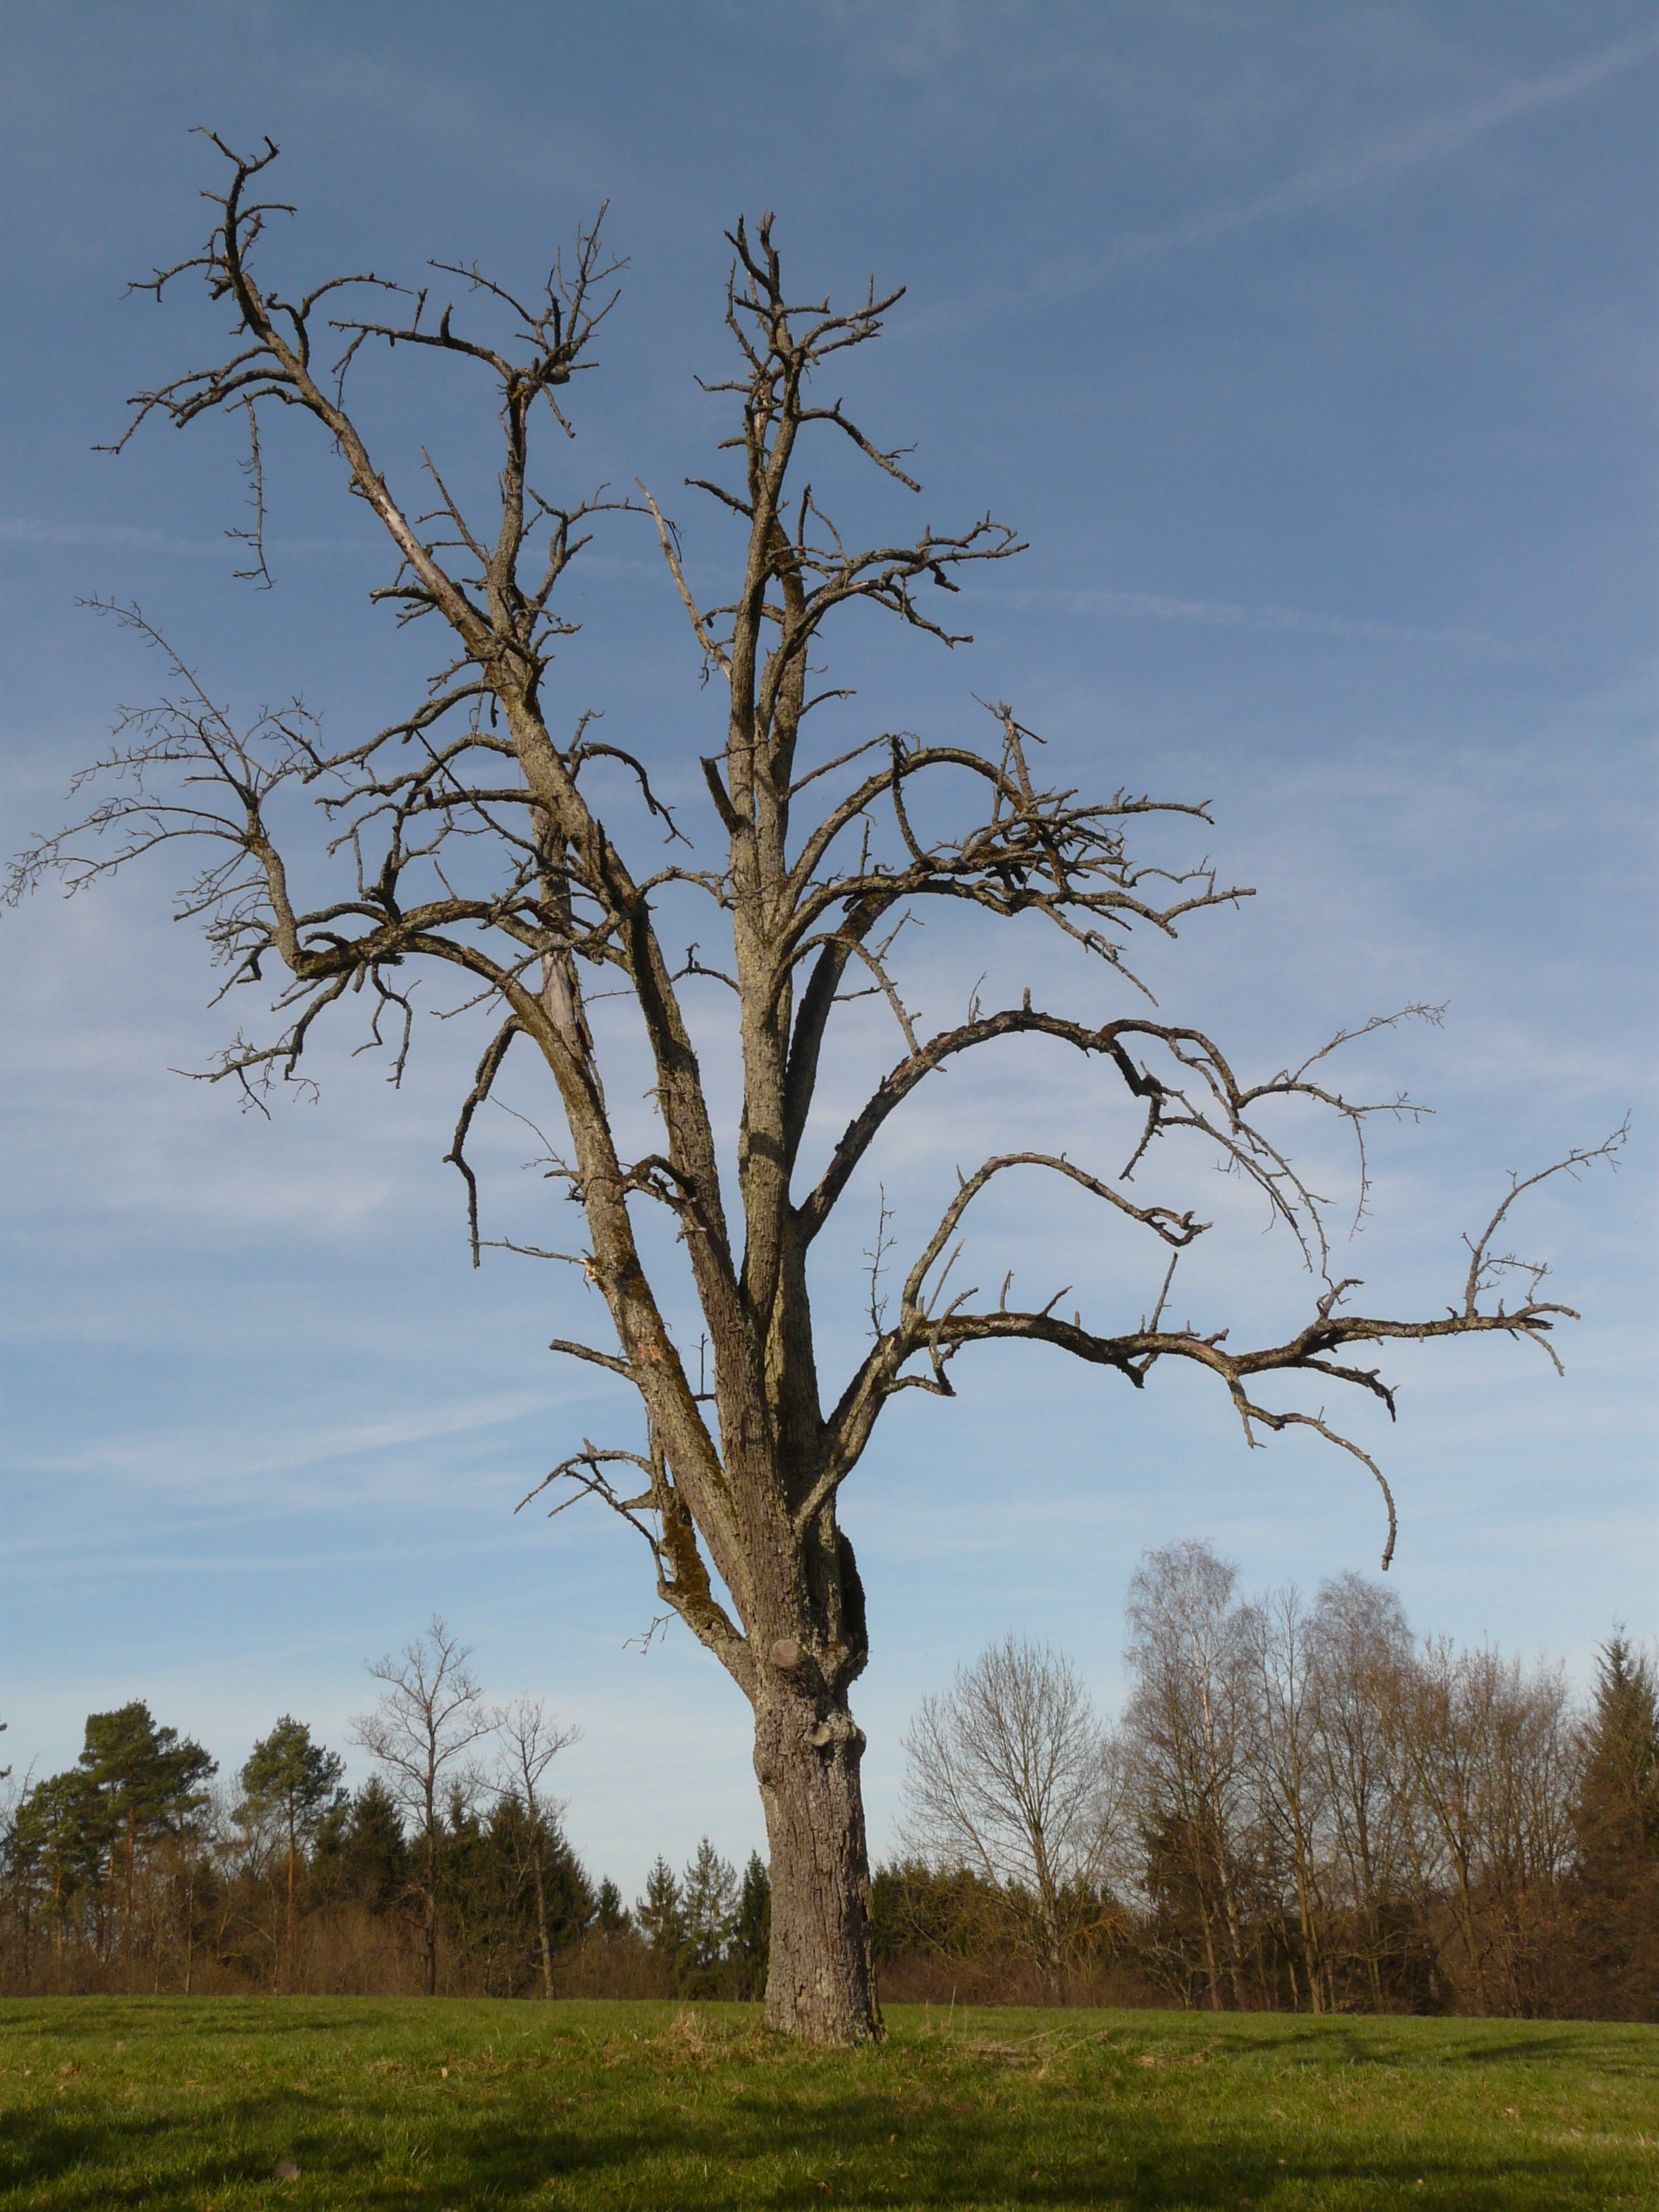
tree, nature, grass, branch, plant, sky, wood, meadow, prairie, flower, birch, savanna, oak, logging, timber, tree trunks, rural area, flowering plant, growing stock, woodworks, strains, dying tree, grass family, plant stem, woody plant, land plant